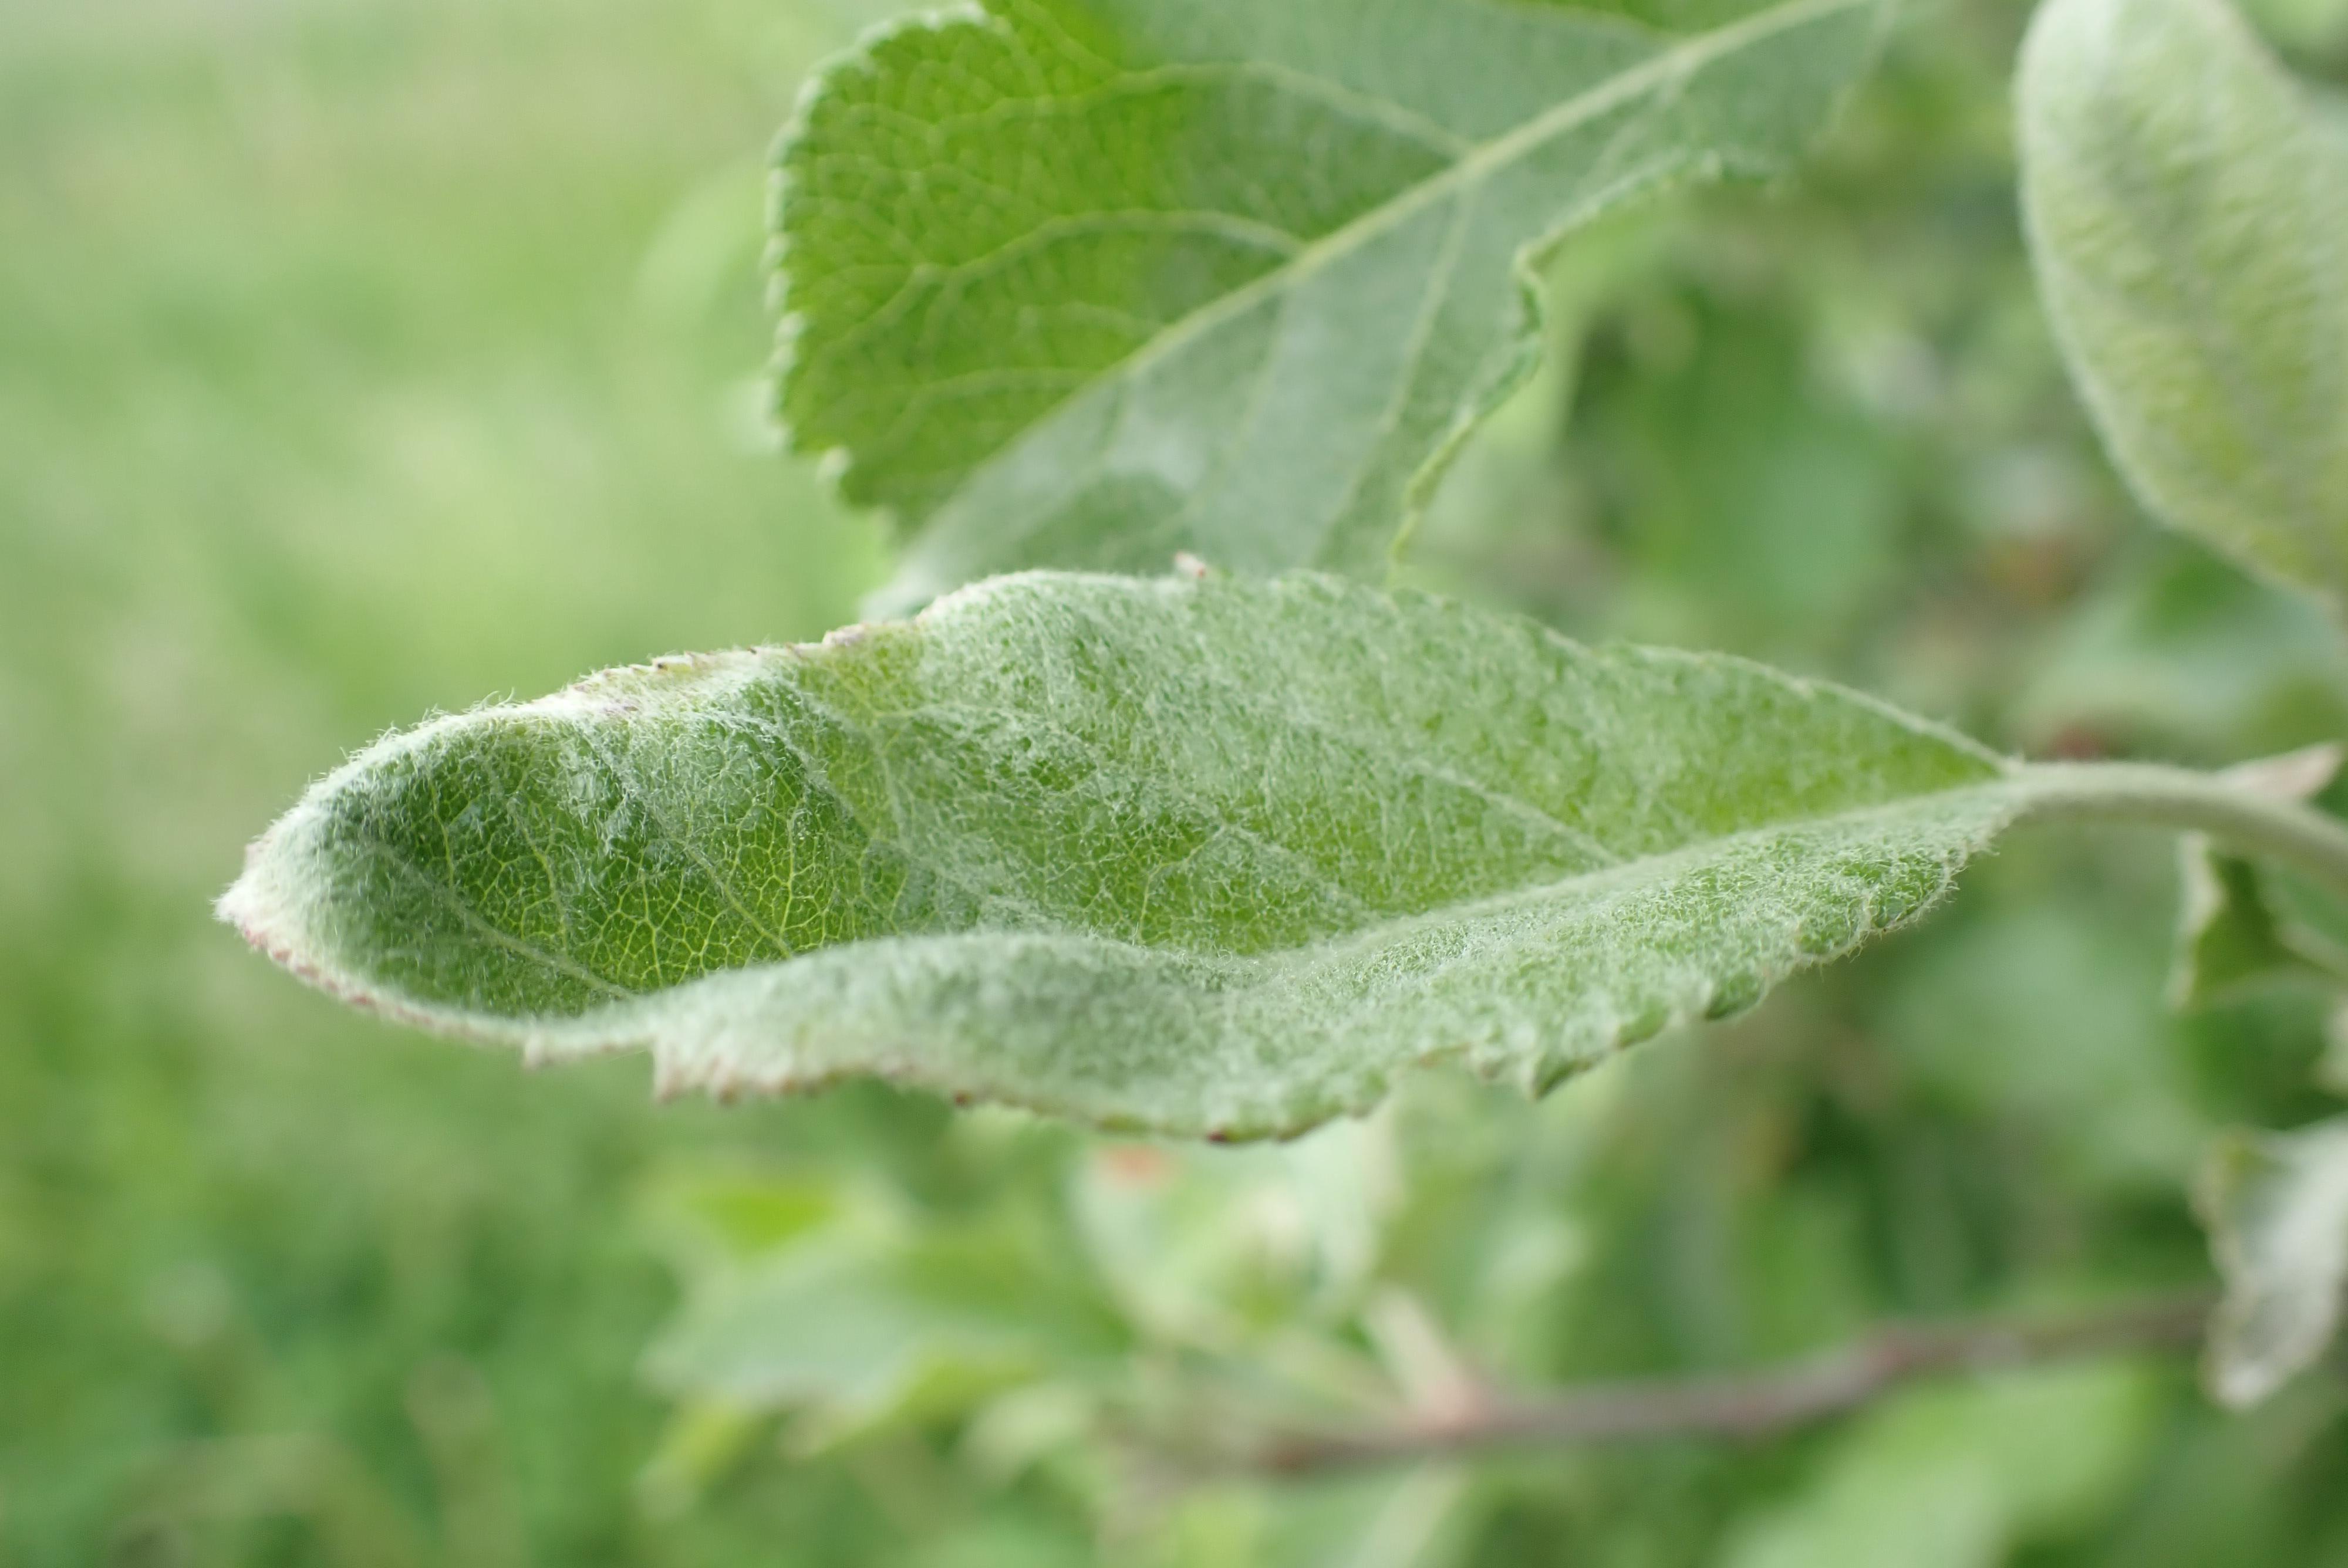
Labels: powdery_mildew